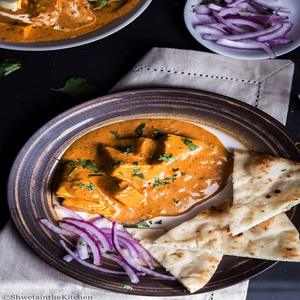
Dish: paneer